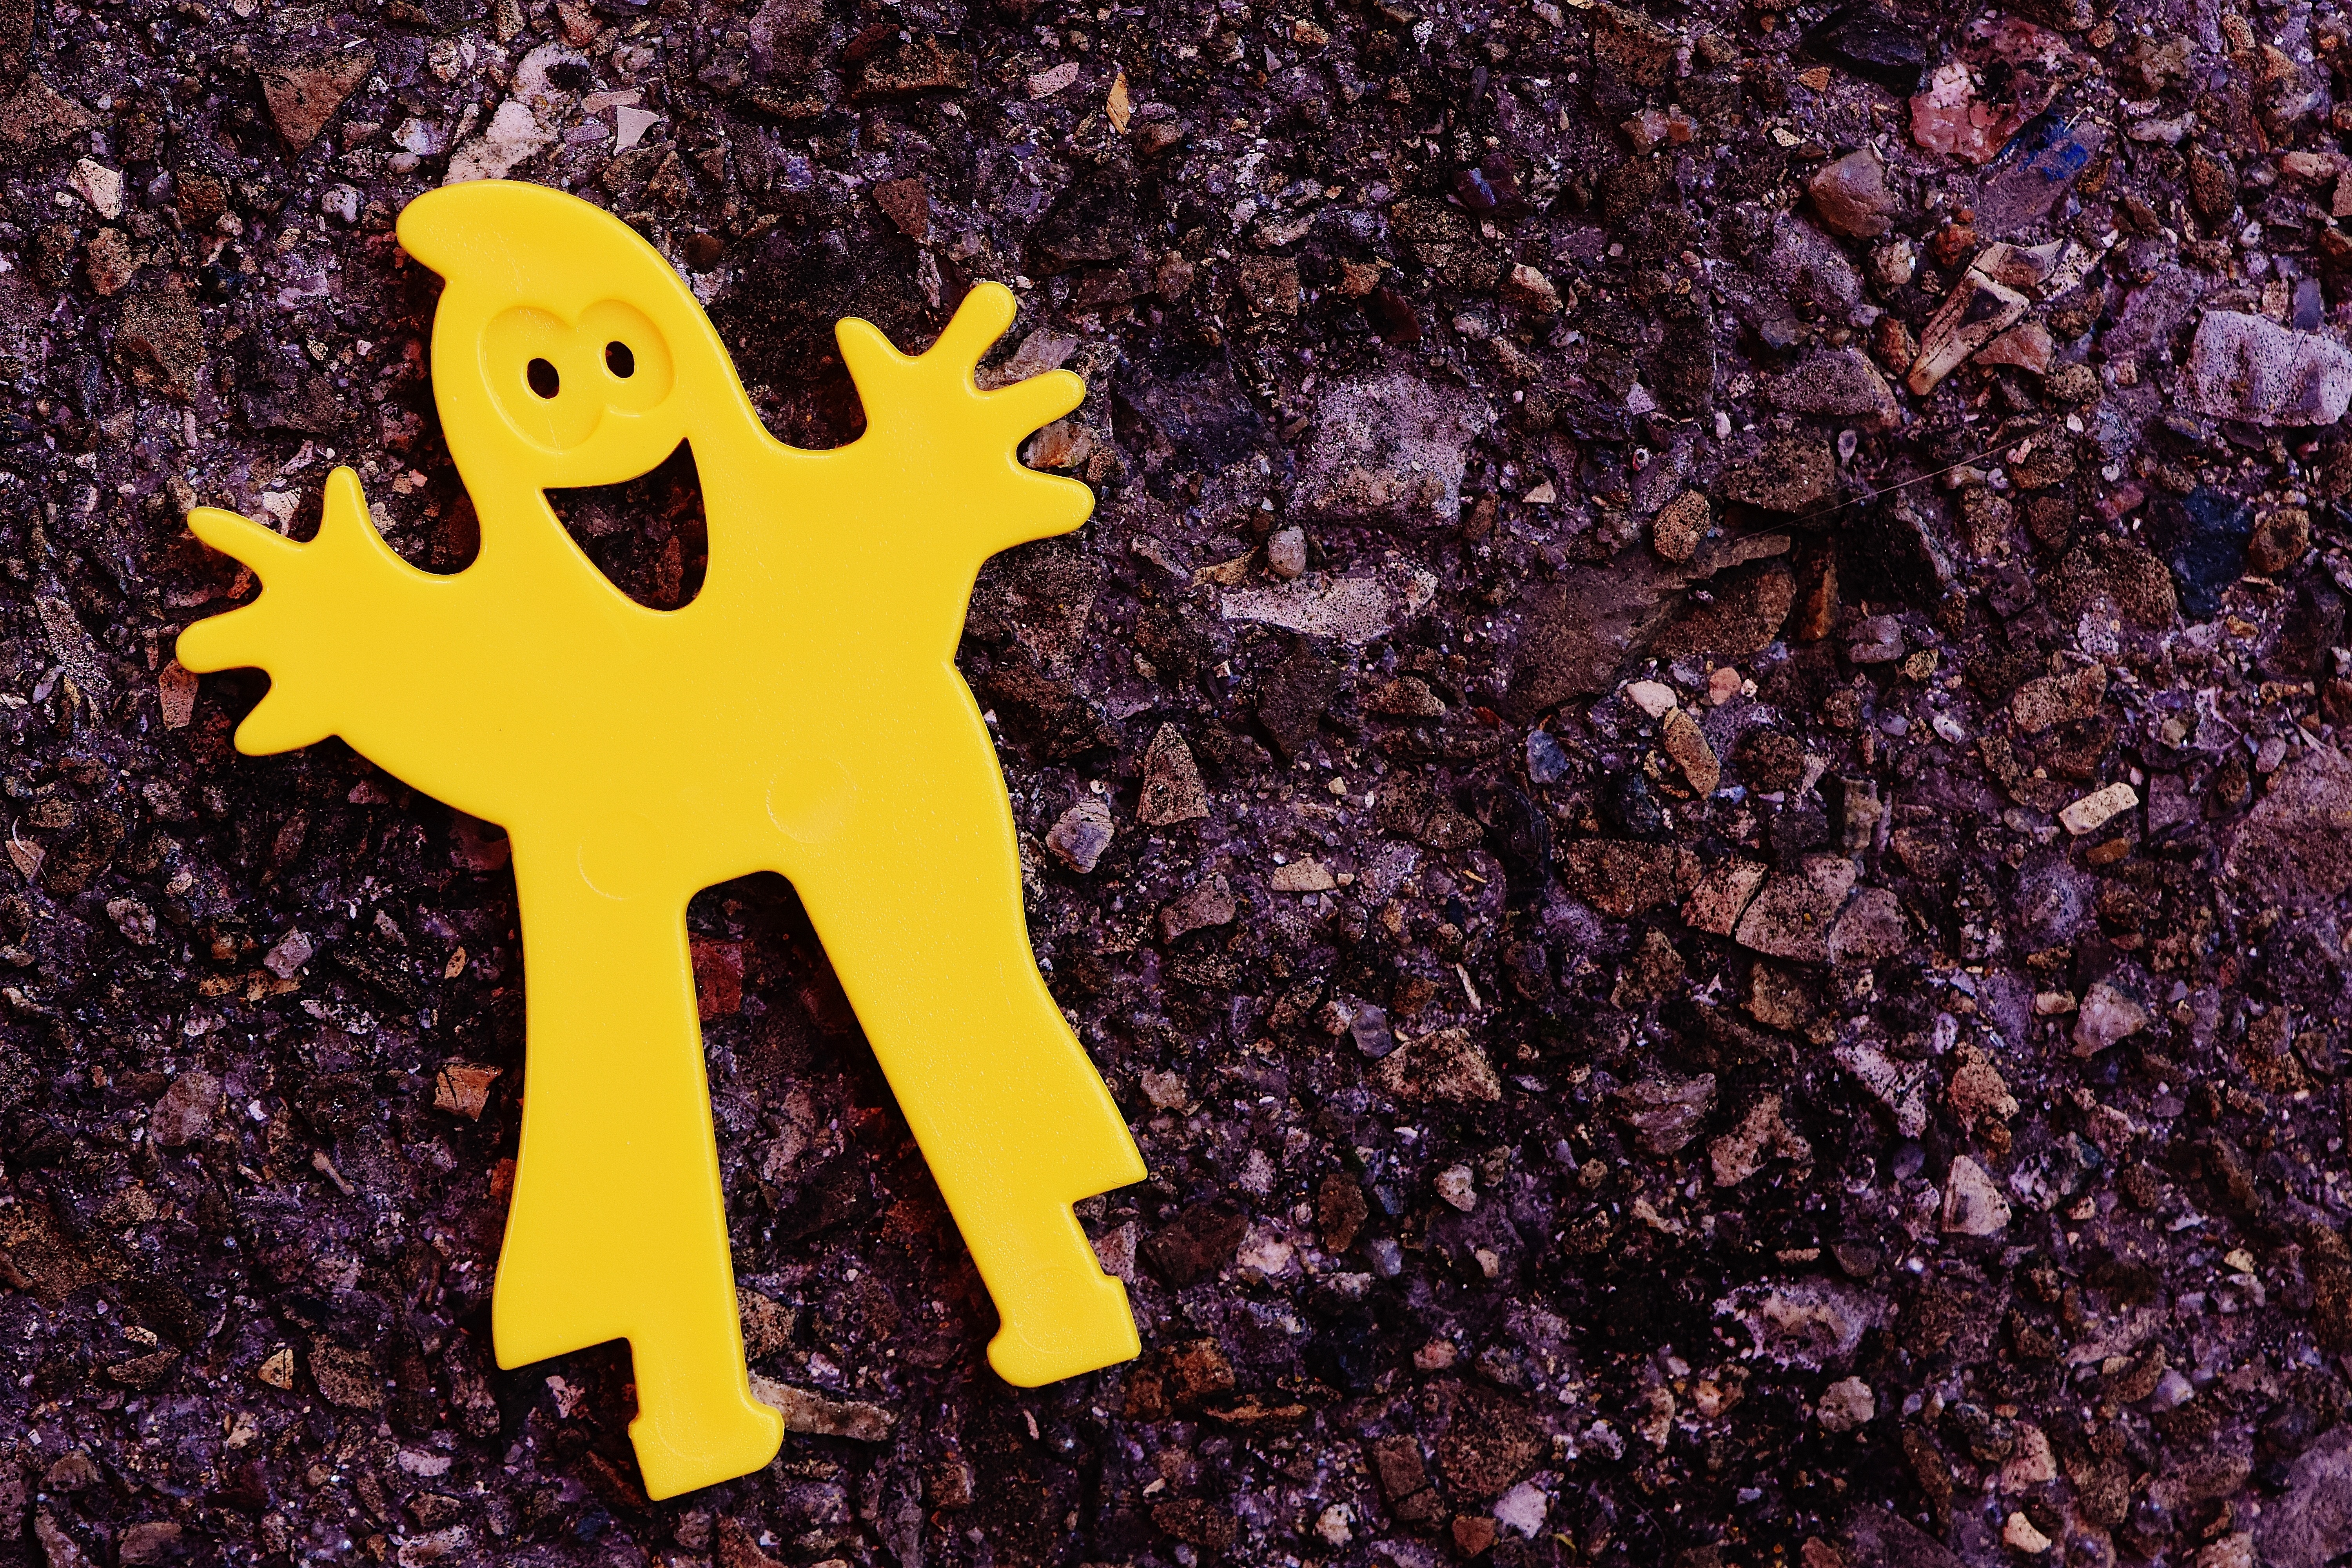
tree, plant, play, plastic, leaf, flower, number, food, soil, colorful, laugh, fun, figure, toys, funny, ghost, ghosts, spirit